National University (Philippines)

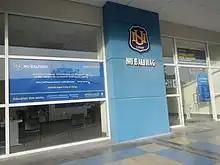
NU Baliwag

National University has a satellite campus in Calamba, Laguna. The abandoned site of St. James College of Calamba was purchased by NU and it is now occupied by National University as a satellite campus. It is the first NU campus outside Metro Manila. The university opened its doors to students in the 2018–2019 school year.